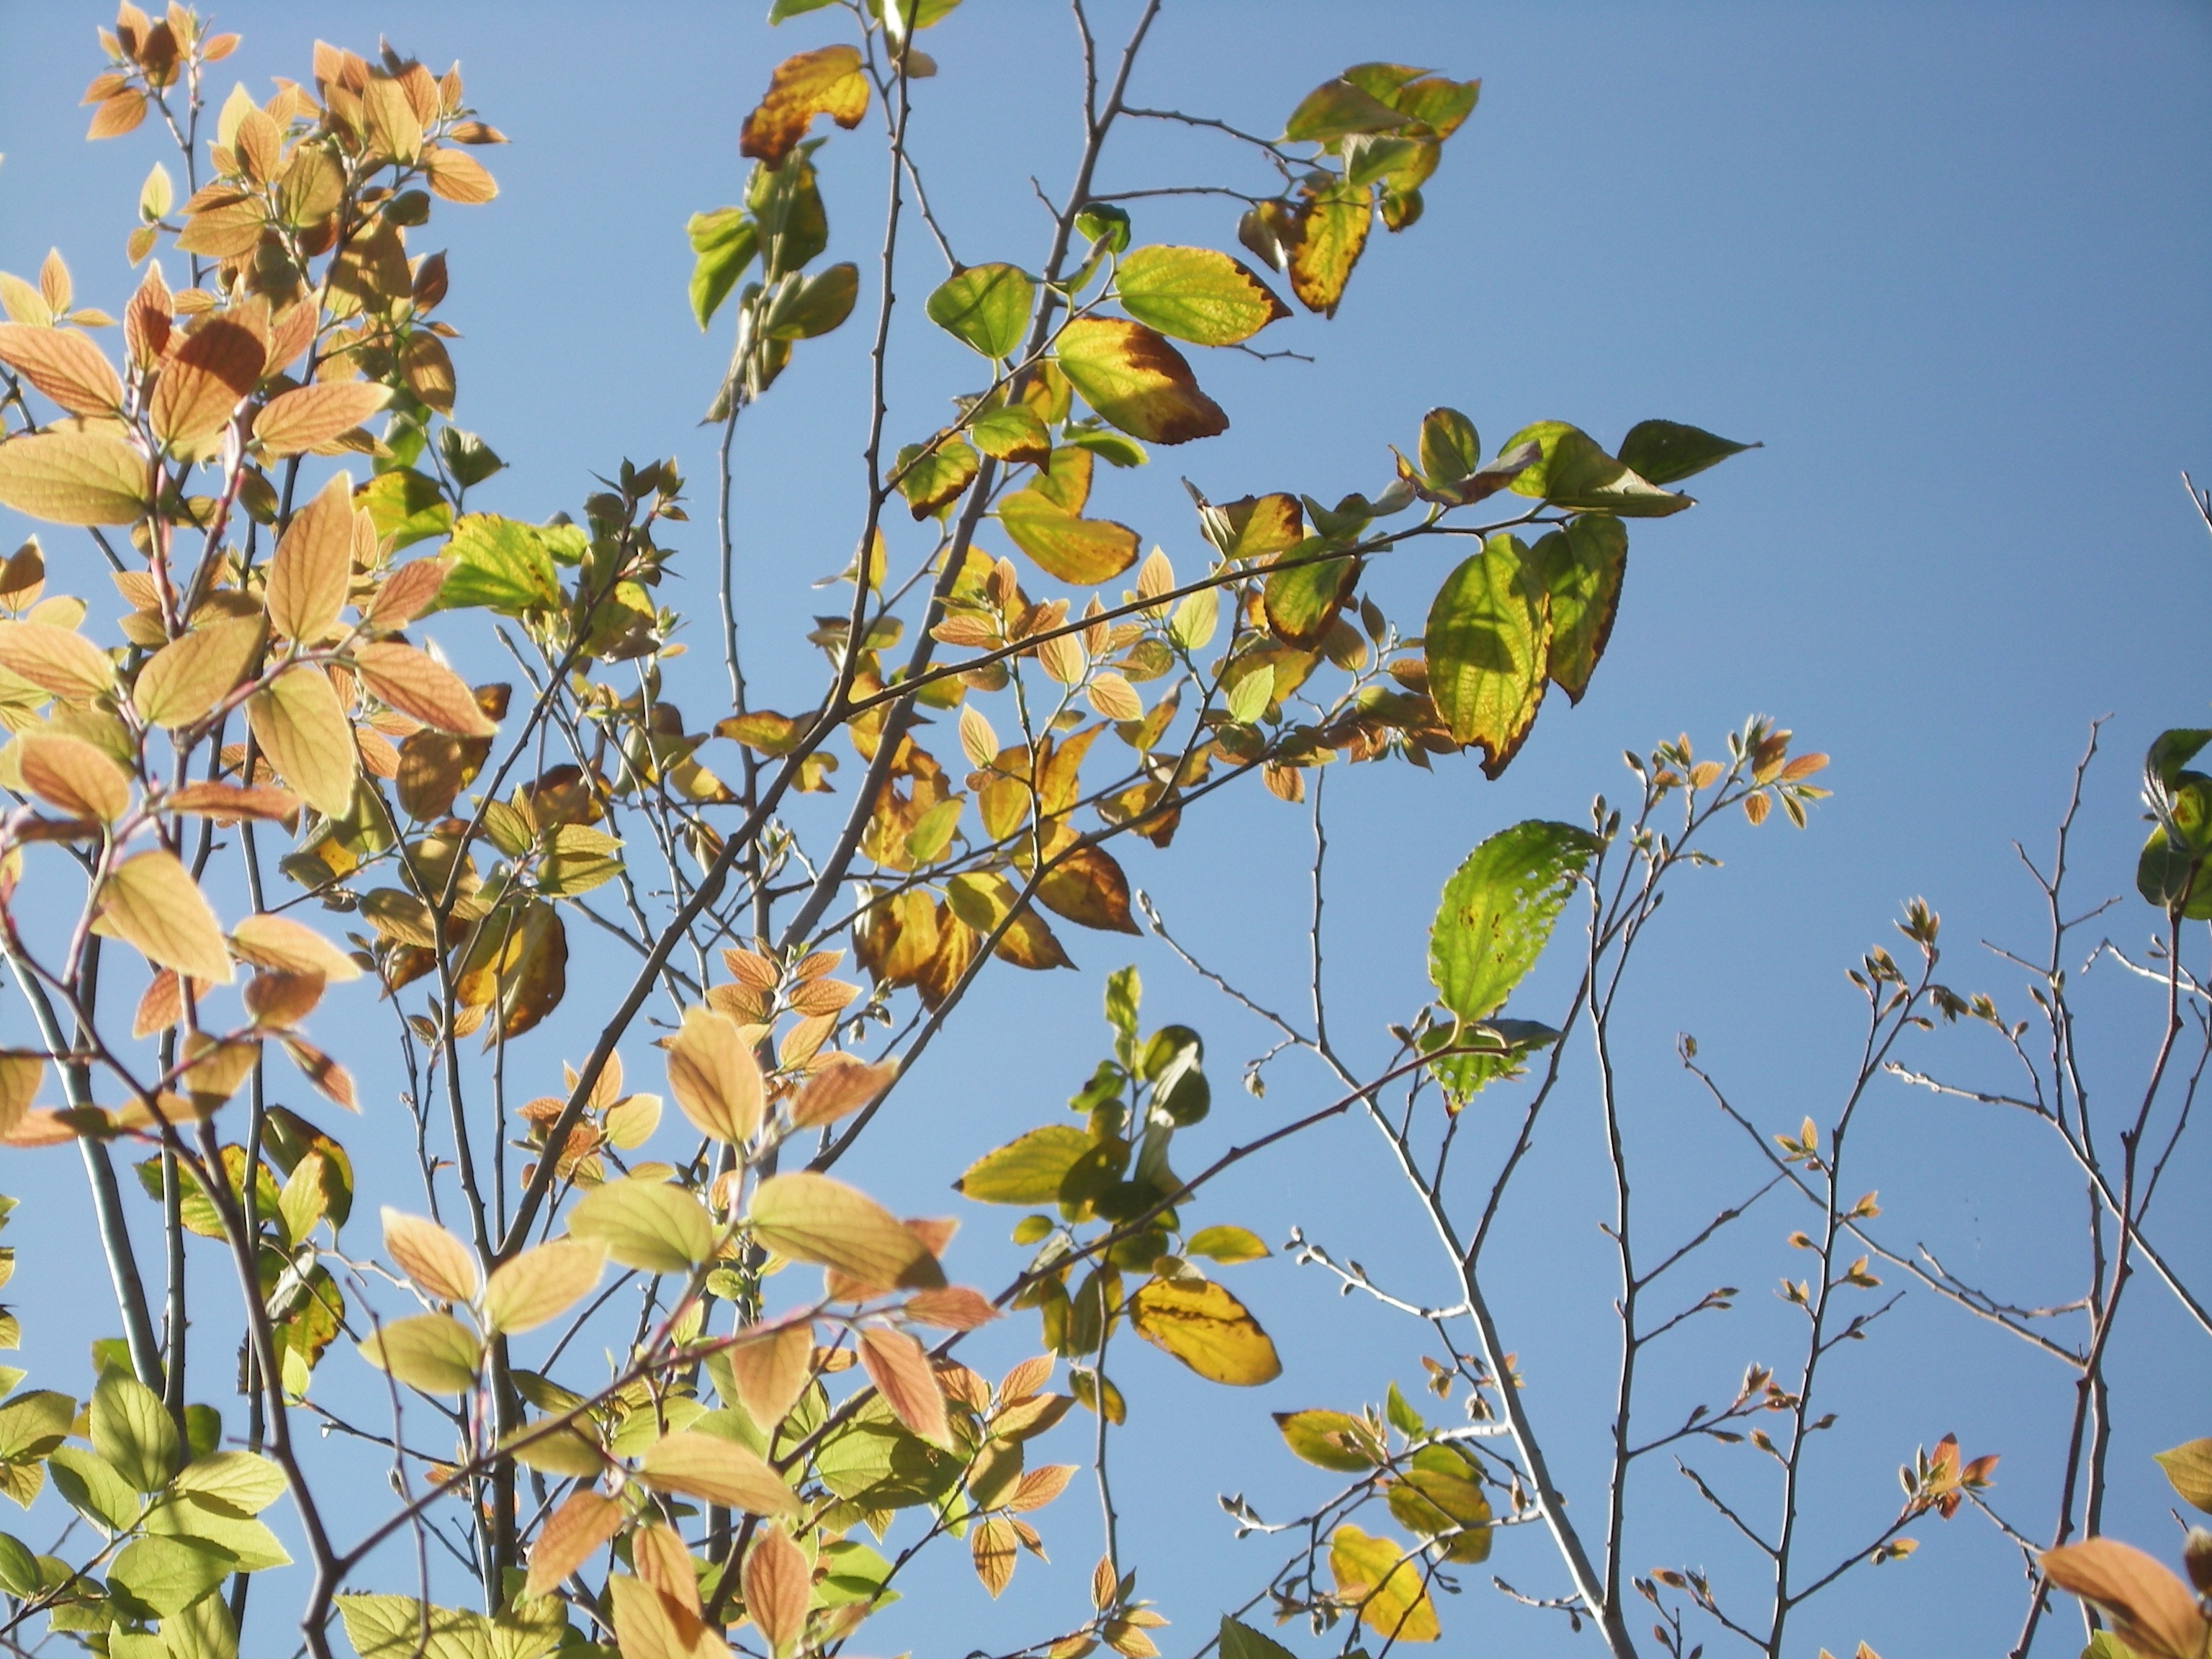
tree, nature, outdoor, branch, blossom, light, plant, sky, sunshine, sun, sunlight, leaf, flower, country, environment, green, canopy, produce, natural, autumn, fresh, botany, flora, leaves, shrub, bright, flowering plant, woody plant, land plant